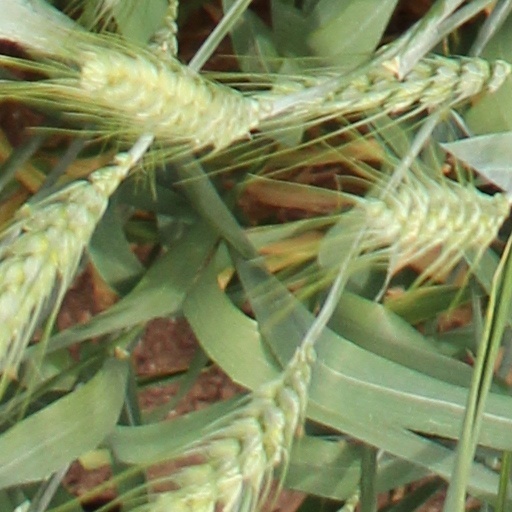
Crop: wheat